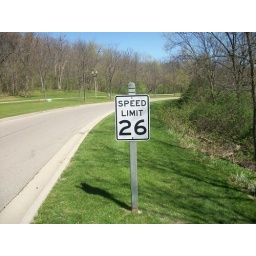
26 MPH road sign in Wisconsin contest